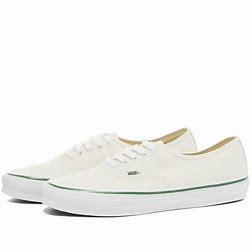
Brand: Vans
Model: OG Authentic LX